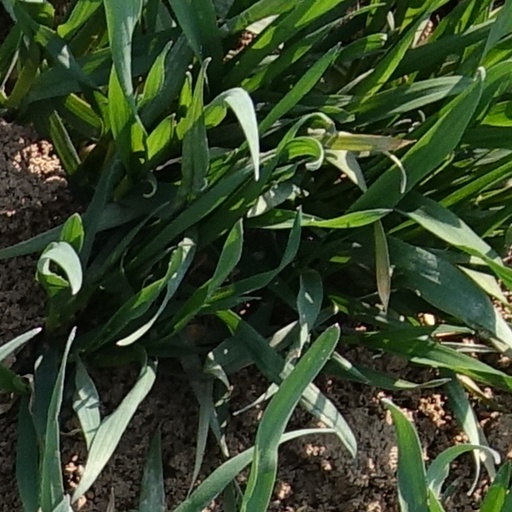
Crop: wheat